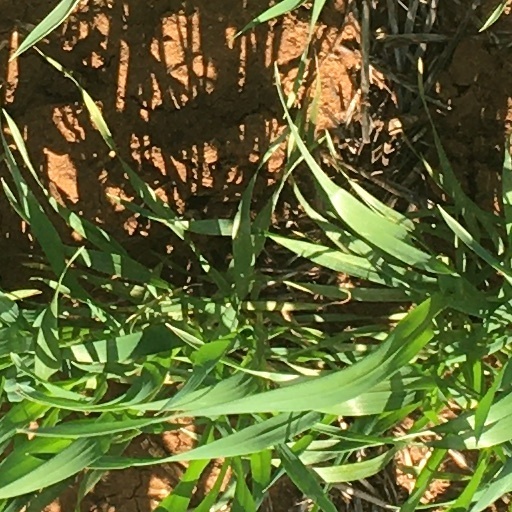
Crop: wheat